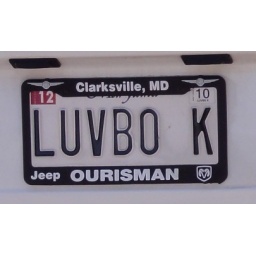
&amp;quot;LUVBO K&amp;quot; (love bouquet), vanity license plate seen on a florist's van in Bethesda, MD, 15 May 2010.